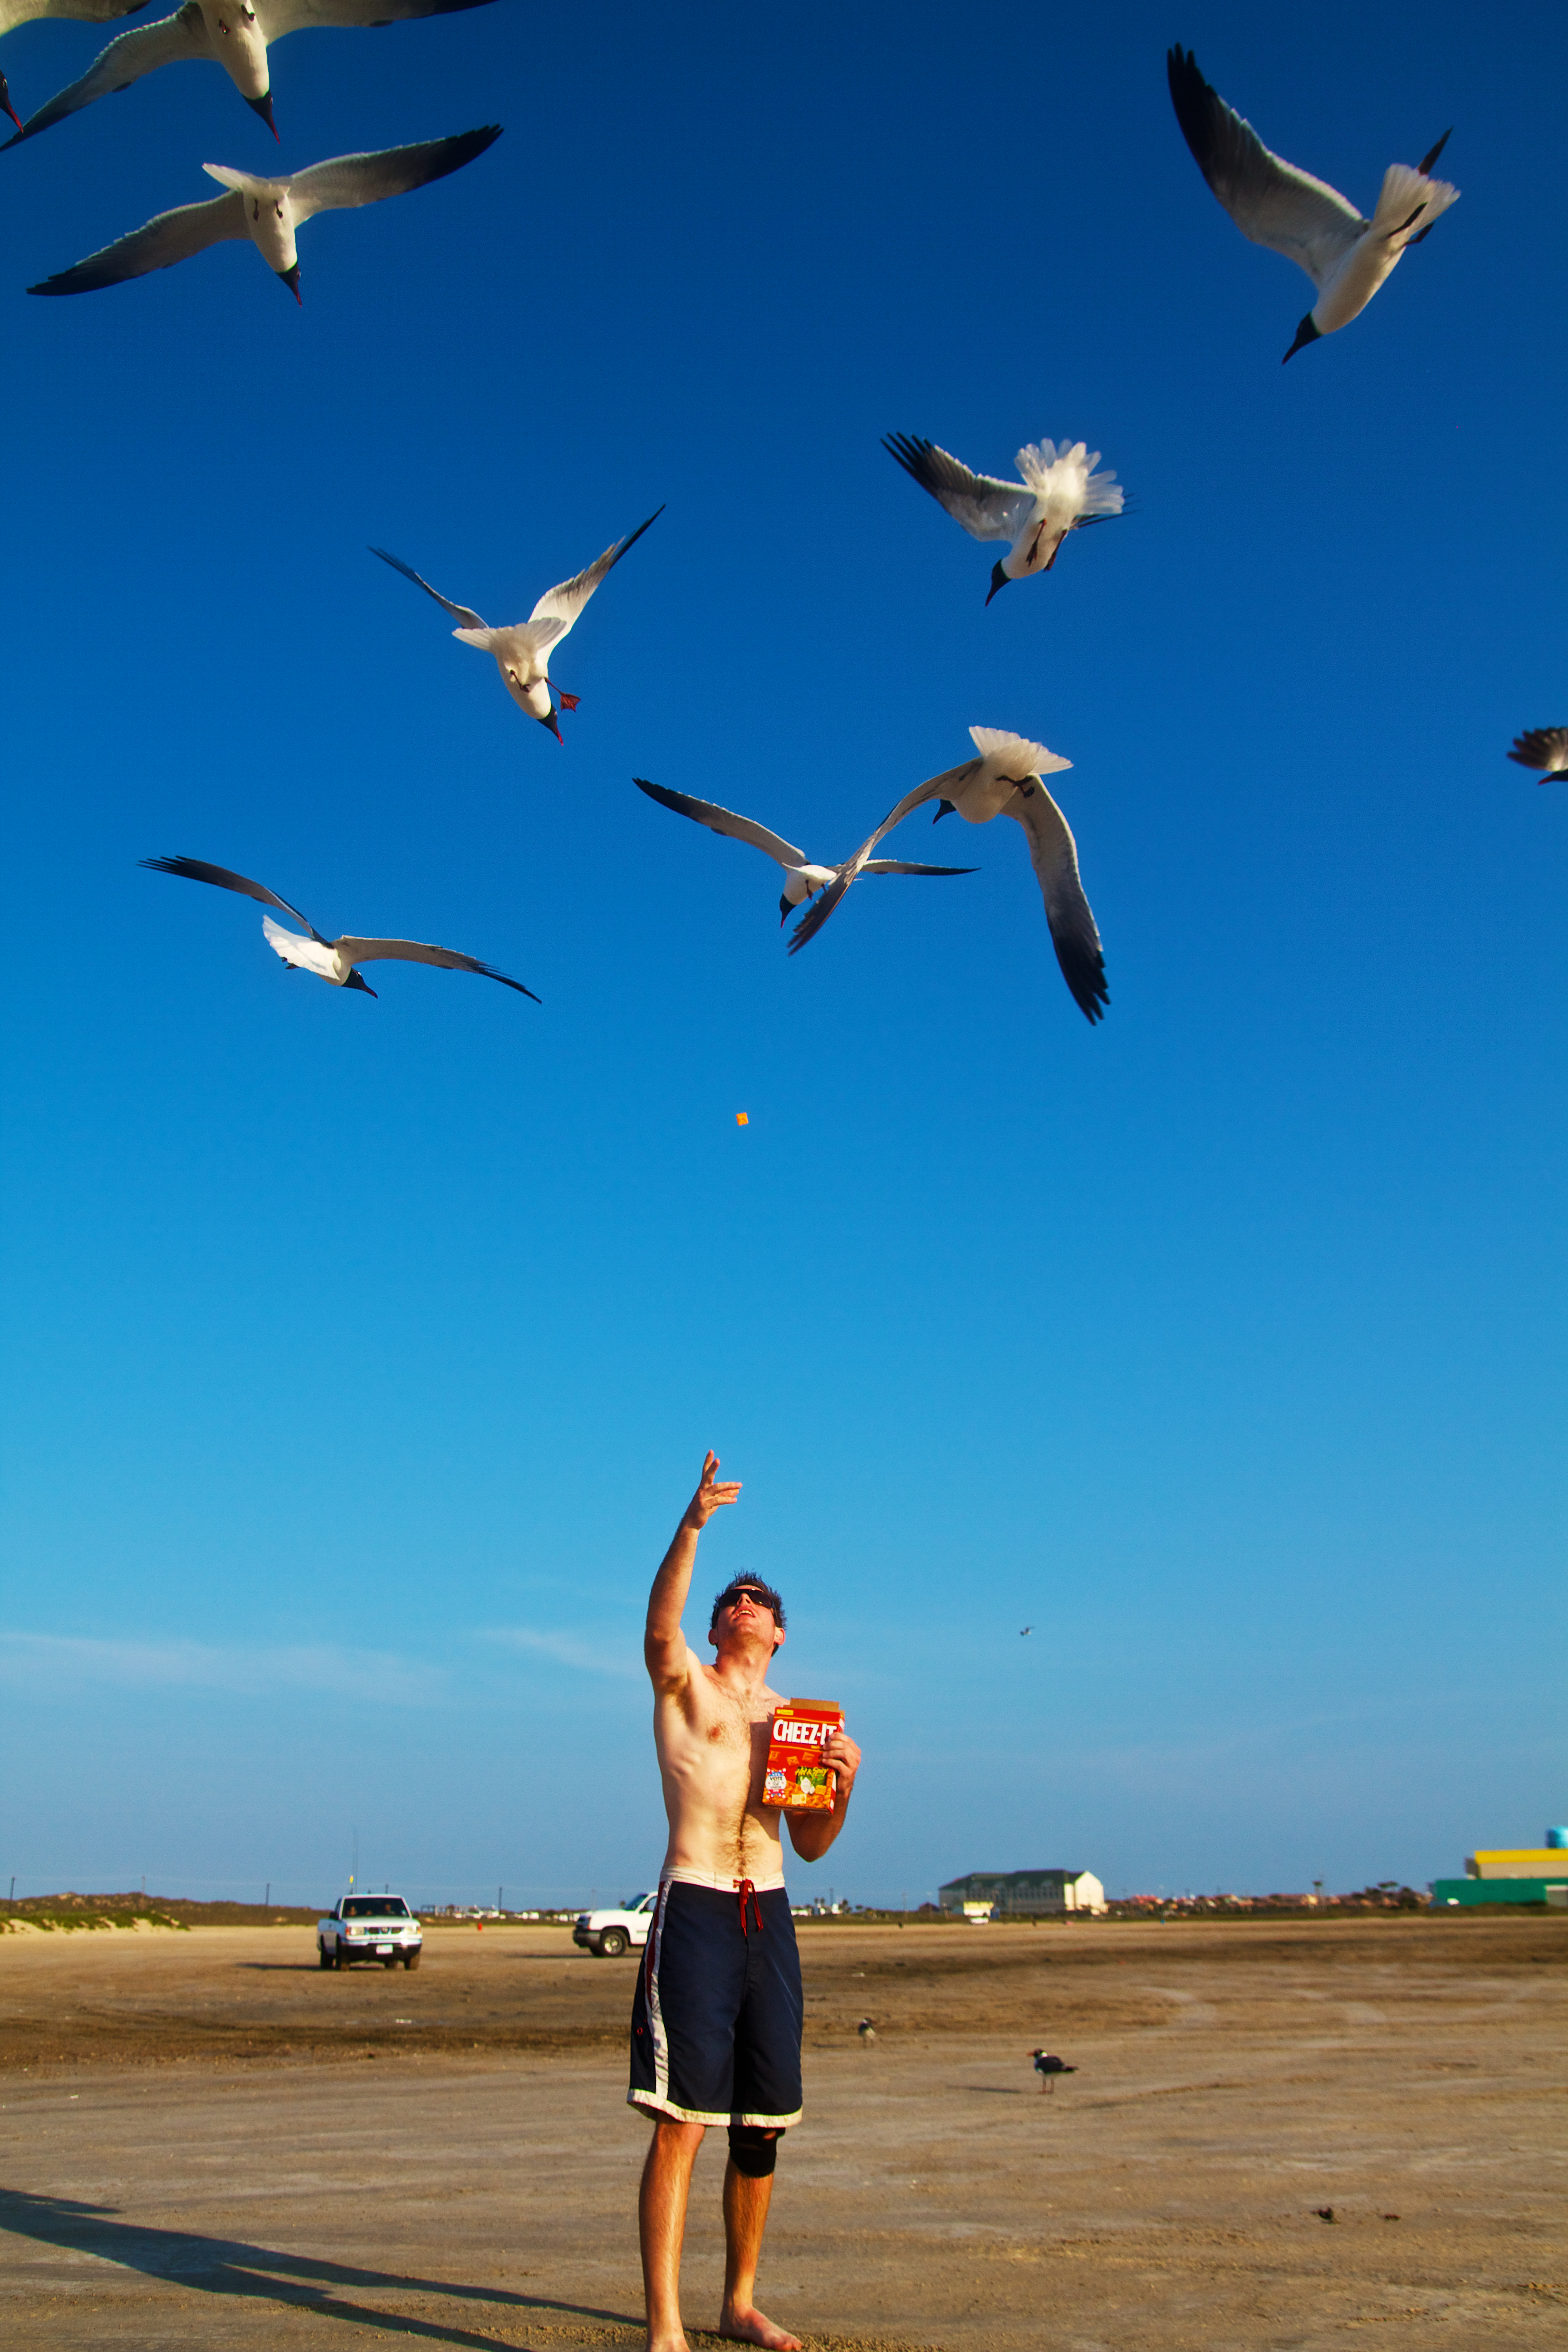
beach, sea, nature, sand, bird, wind, seabird, flying, feed, portrait, flight, action, canon, birds, sunny, eos, 2012, windsurfing, seagulls, canon7d, beaches, funny, 7d, texas, martin, tamron1750, tx, water bird, pierce, kiteboarding, springbreak, kiting, southpadreisland, atmosphere of earth